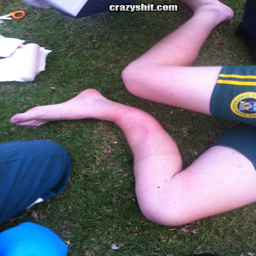
unless he has a special ability to bend his leg inwards like that i am suspecting that hurts like hell .